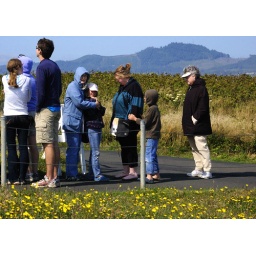
It was cold and windy standing in the line to tour the lighthouse